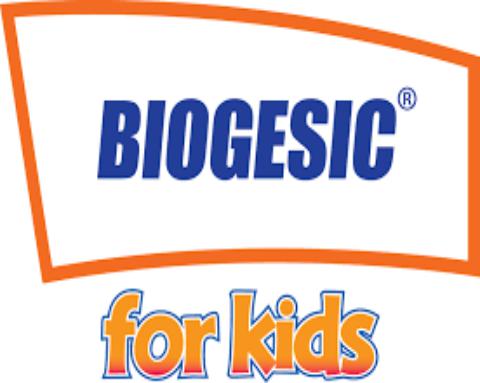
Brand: biogesic
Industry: Medical